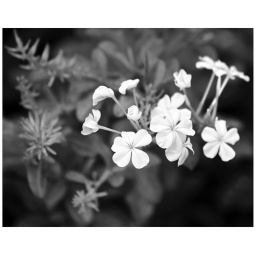
Shot this at a park near my house and converted to B&amp;amp;W. Don't know what the flower is called.